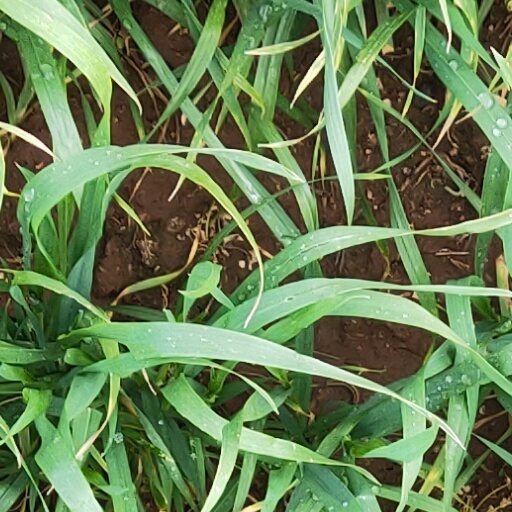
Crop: wheat